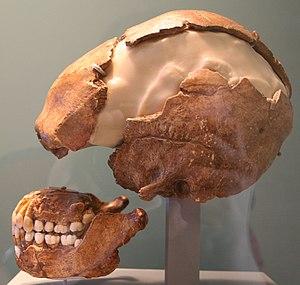
Otto Hauser, né le 12 avril 1874 à Wädenswil et mort le 14 juin 1932 à Berlin, est un archéologue, préhistorien et marchand d'art suisse. Il est le découvreur de sites paléolithiques renommés en Dordogne, où il a mené des fouilles de 1906 à 1914. Il a publié plusieurs ouvrages de vulgarisation scientifique sur la Préhistoire.
Le Moustier est un site préhistorique français qui se trouve sur la commune de Saint-Léon-sur-Vézère, en limite de la commune de Peyzac-le-Moustier, en vallée Vézère dans le département de la Dordogne. Il comporte deux abris principaux : l'abri supérieur, et l'abri inférieur s'ouvrant une quinzaine de mètres plus bas dans la même falaise, au niveau actuel de la vallée de la Vézère.
Cette liste de fossiles d'hominidés présente un certain nombre de fossiles d'hominines selon un classement chronologique. Il existe des milliers de fossiles, dont beaucoup sont fragmentaires et ne consistent qu'en de simples dents ou fragments d'os isolés. Cette liste ne se veut pas exhaustive, mais présente les principaux spécimens découverts. La plupart de ces fossiles se situent sur des branches ou des rameaux distincts de la branche hypothétique menant à Homo sapiens.